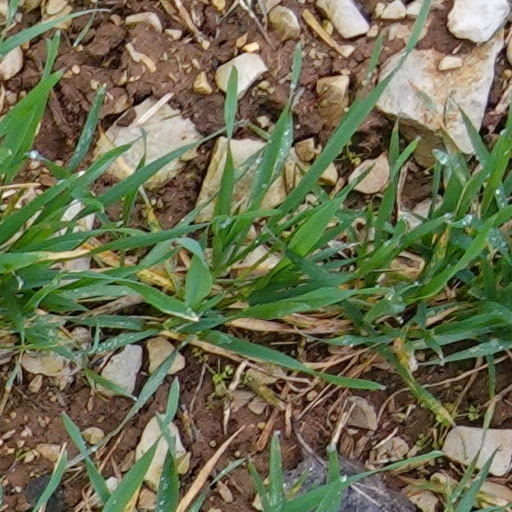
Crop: wheat